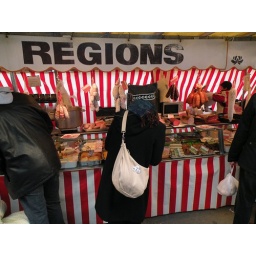
Little street market near Seba's house in Pantin. It's really freezing.